John Harewell

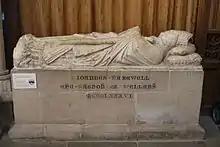
Tomb in Wells Cathedral

John Harewell was a Bishop of Bath and Wells in medieval England.